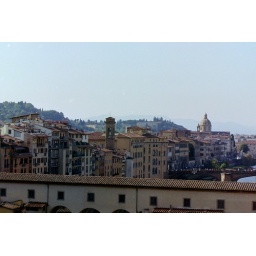
Florence buildings and the special bridge over the river